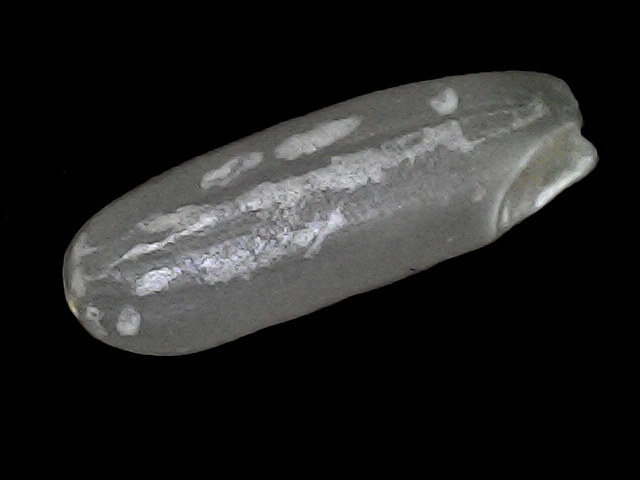
Rice variety: BD30